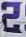
Number: 2